Galaxy Quest

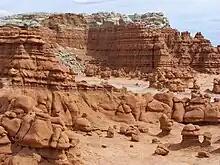
Goblin Valley State Park was used for the scenes on the alien planet.

The bulk of the film was shot in studios in Los Angeles. Scenes of the alien planet were filmed at Goblin Valley State Park in Utah. At the time, access to the park was partly by dirt road; fees paid by the production company were used to upgrade the entire access road to asphalt pavement. Other locations used in the film included the Stahl House as Nesmith's home and the Hollywood Palladium for the fan conventions.